The Jackal (2010 film)

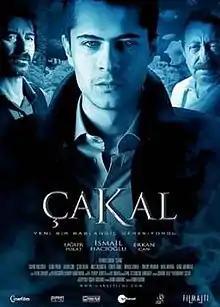
Theatrical poster

The Jackal is a 2010 Turkish action film, directed by Erhan Kozan, about a quiet young boy who gradually becomes a criminal nicknamed "the Jackal". The film, which went on nationwide general release across Turkey on , premiered in competition at the 47th Antalya "Golden Orange" International Film Festival (October 9 to 14, 2010).